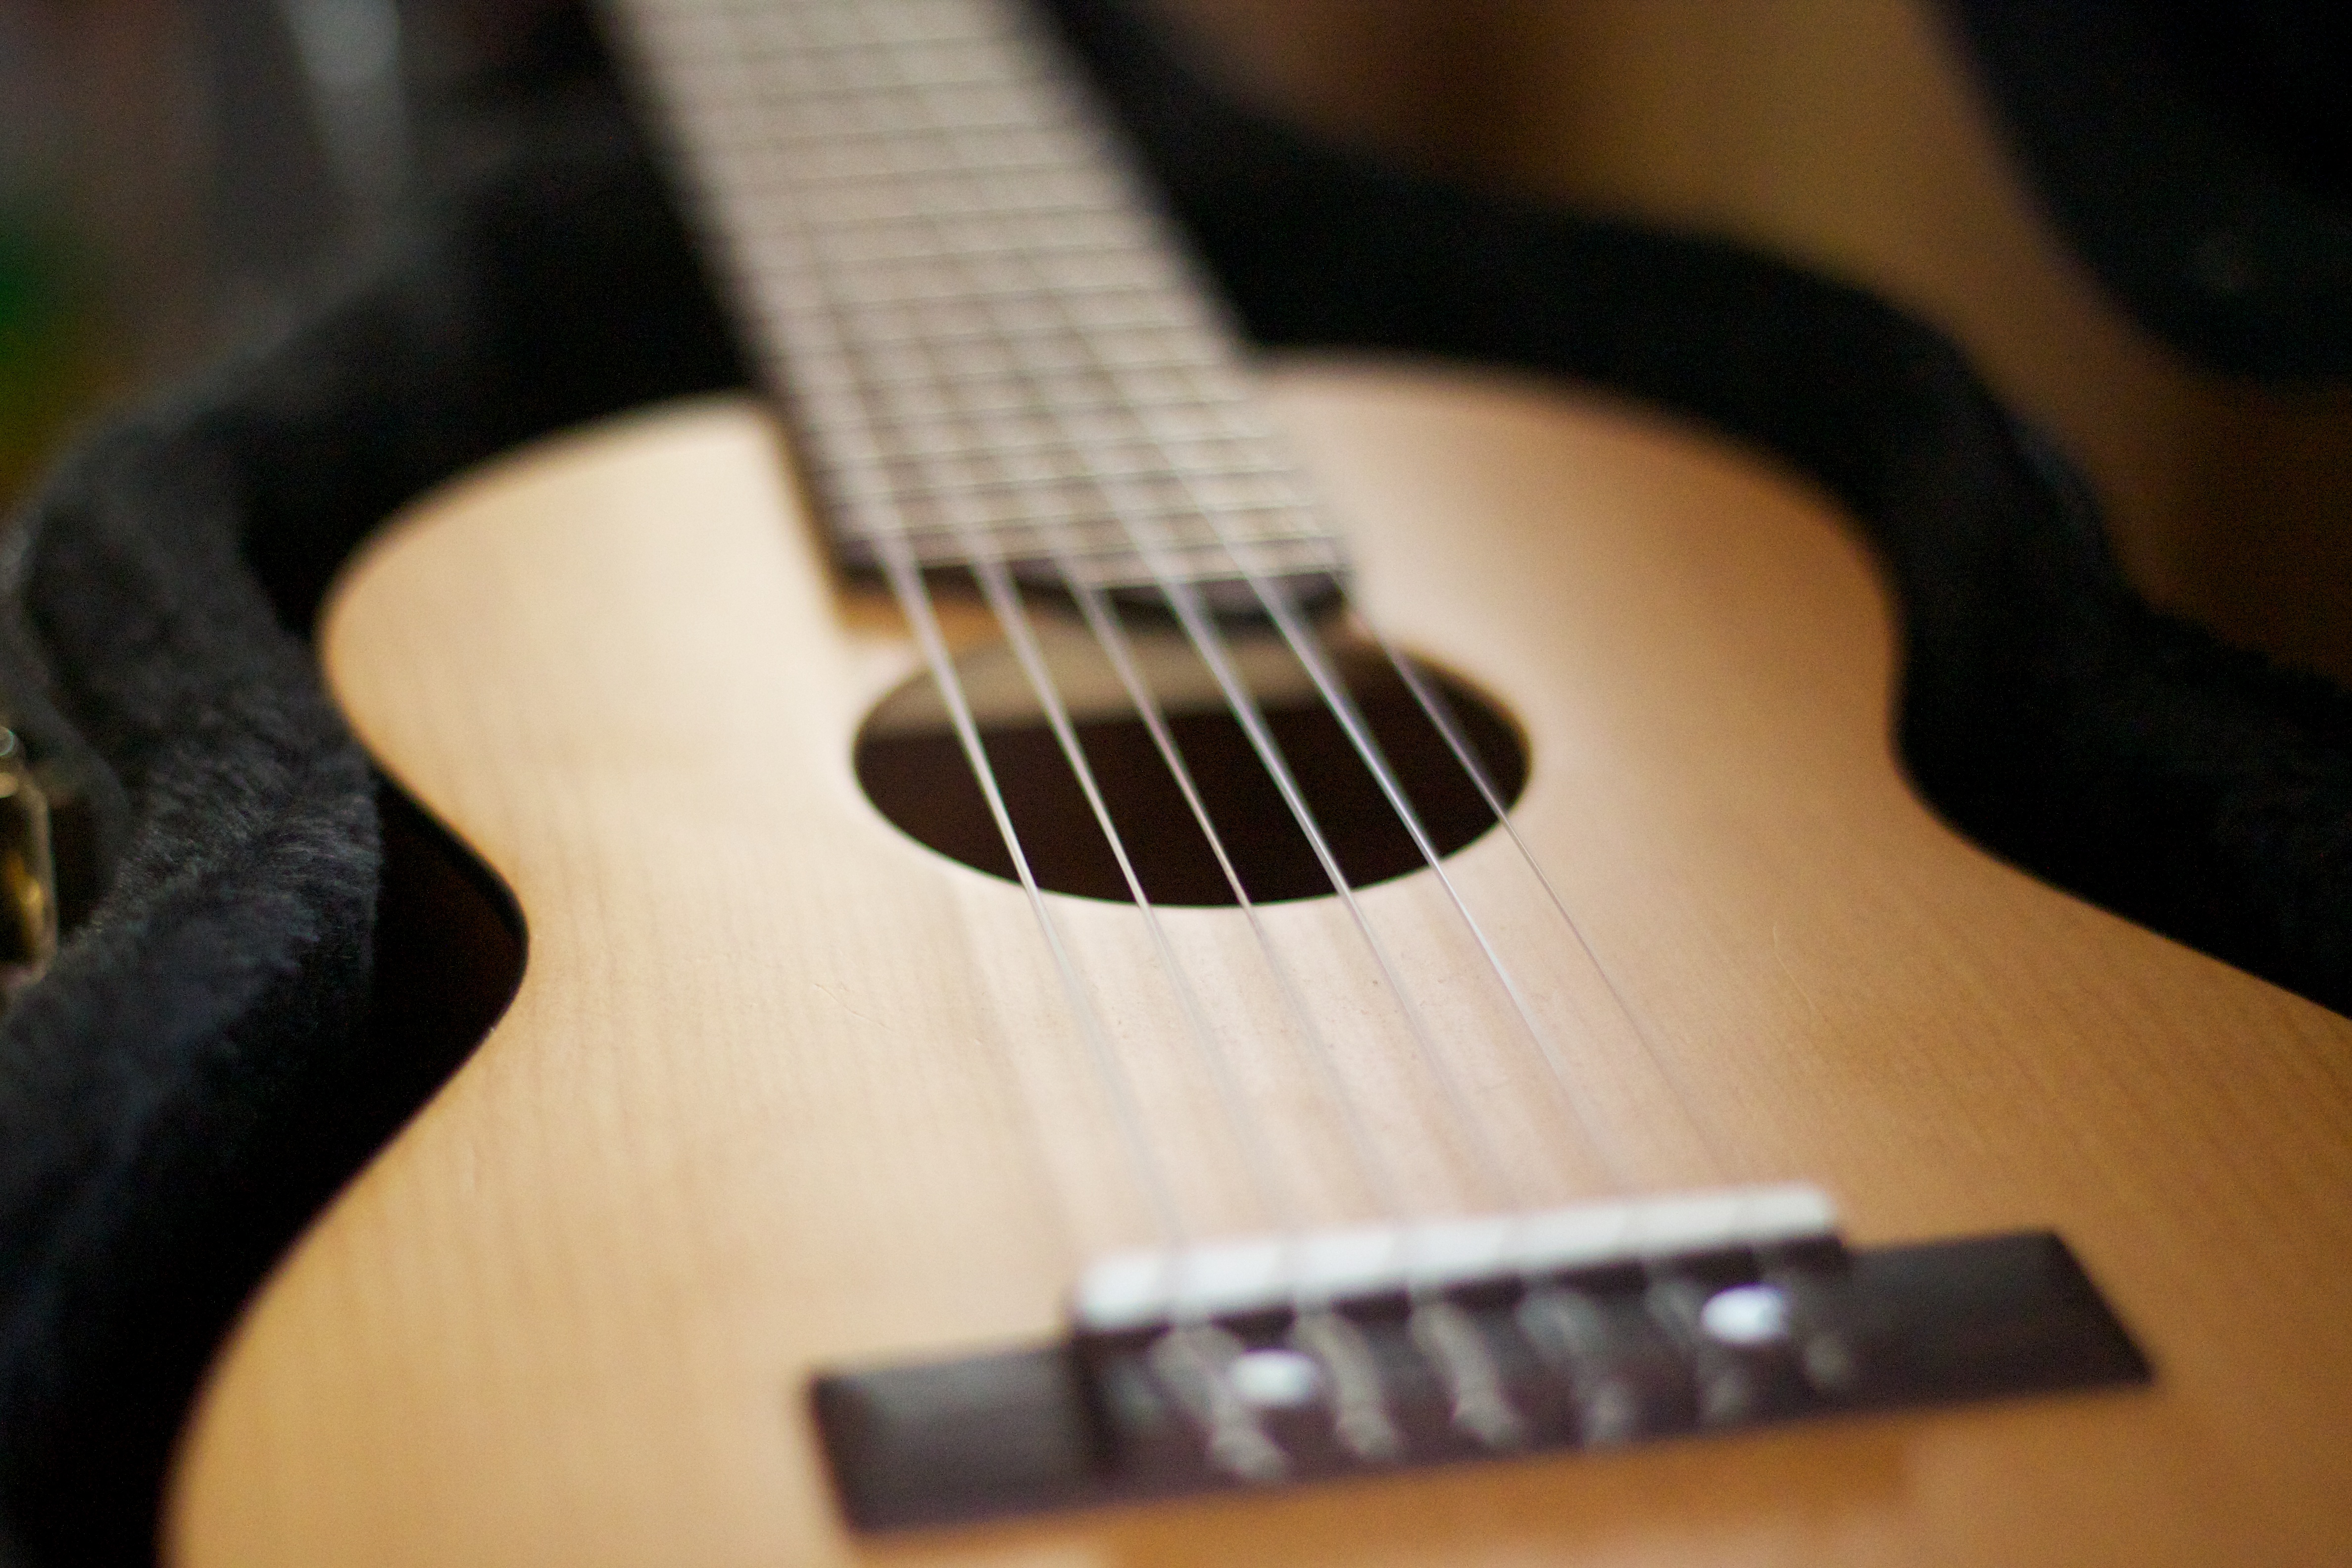
guitar, black, slide guitar, acoustic guitar, musical instrument, plucked string instruments, bass guitar, string instrument, acoustic electric guitar, close up, guitarist, electric guitar